Himalayas

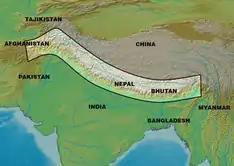
Map of the Himalayas (including the Hindu Kush)

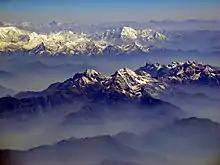
The Annapurna range of the Himalayas

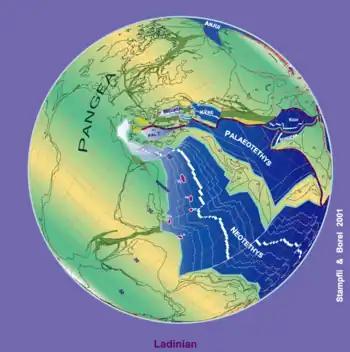
Cimmeria, having rifted from Gondwana shown drifting towards Eurasia, closing the Paleo-Tethys Ocean above, opening the Neo-Tethys Ocean below, and carrying parts of what is today the Tibetan Plateau

The Himalayas consists of four parallel mountain ranges from south to north: the Sivalik Hills on the south; the Lower Himalayan Range; the Great Himalayas, which is the highest and central range; and the Tibetan Himalayas on the north. The Karakoram are generally considered separate from the Himalayas.